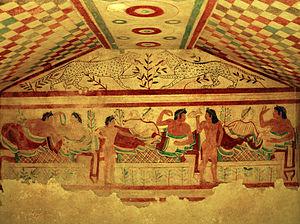
La vie quotidienne chez les Étrusques est difficile à reconstituer, car peu de témoignages littéraires sont disponibles et l'historiographie étrusque fut très controversée au XIXᵉ siècle.